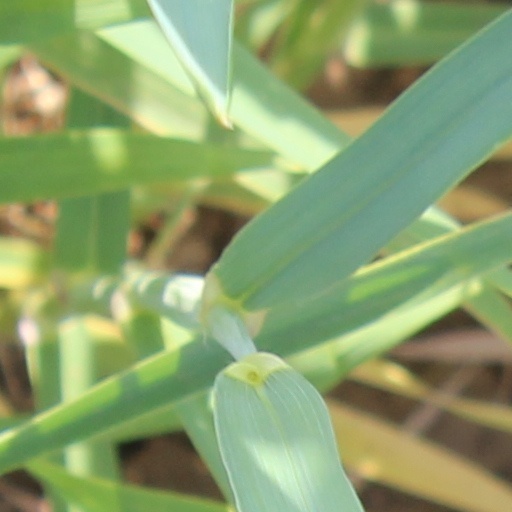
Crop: wheat